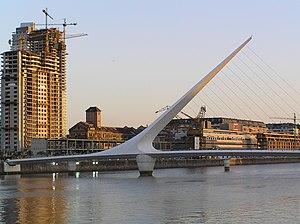
Puerto Madero est le quartier le plus jeune de la ville de Buenos Aires. Sa situation toute proche du centre de la cité, l'extension importante de sa surface et sa vue sur le Río de la Plata font de ce quartier un des plus particuliers de Buenos Aires.